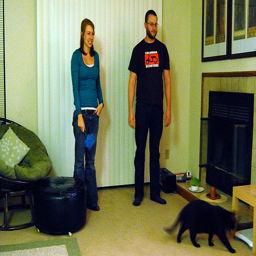
Two people are standing together near a black cat.
A man and a woman standing in a room.
Two people are standing in the living room with a cat.
A man and a woman standing next to each other in a living room.
two people are standing in a living room and a black cat